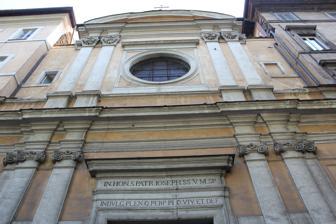
Building: San Giuseppe alla Lungara
Country: Italy
Year built: 1734
Church in Rome, Italy San Giuseppe alla Lungara Façade Click on the map for a fullscreen view 41°53′48.61″N 12°27′50.73″E / 41.8968361°N 12.4640917°E / 41.8968361; 12.4640917 Location Rome Country Italy Denomination Catholic Tradition Latin History Founder(s) Pope Clement XII Architecture Architect(s) Ludovico Rusconi Sassi Architectural type Church Completed 1734 Administration District Lazio Province Rome San Giuseppe alla Lungara is a church of Rome ( Italy ), in the Rione Trastevere , facing on Via della Lungara . It was built under the papacy of Clement XII in 1734, after a design by Ludovico Rusconi Sassi ; it underwent restoration works during the 19th century, when its collapsed dome was rebuilt (1872). Description The church shows a two-orders façade. The interior has an octagonal plan; the high altar is dominated by the painting " The dream of St. Joseph " by Mariano Rossi . On the side walls of the little chancel there are two oil paintings within simple marble frames, both by Mariano Rossi: the one on the left shows the " Adoration of the Magi " and the one on the right the " Massacre of the innocents ". The sacristy houses a marble bust portraying Pope Clement XI and a ceiling painting with the Triumph of the Church by Rossi (1768). The cloister annexed to the church is entrusted to the Congregation of the Pii Operai Catechisti Rurali ; it was built in the years between 1760 and 1764 by Giovanni Francesco Fiori and shows a beautiful façade with many decorative features. Above the main gate there is the following inscription: “D.O.M. Domum hanc Piorum Operariorum Clementis PP. XIII pietas a fundamentis erexit anno MDCCLXIII” Bibliography Mariano Armellini , Le chiese di Roma dal secolo IV al XIX , Rome 1891 C. Rendina, Le Chiese di Roma , Newton & Compton Editori, Milan 2000, p. 152 G. Carpaneto, Rione XIII Trastevere , in AA.VV, I rioni di Roma , Newton & Compton Editori, Milan 2000, Vol. III, pp. 831–923 D. Vizzari, La chiesa di San Giuseppe alla Lungara , Ardor, Rome 1986. Authority control databases International VIAF WorldCat National Germany